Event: Nepal Earthquake
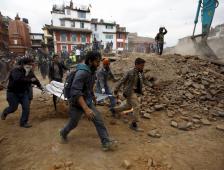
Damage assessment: damage